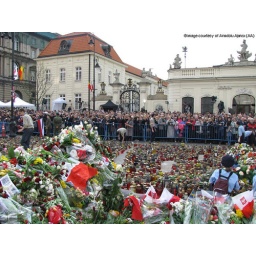
Polish people spontaneously laid flowers and candles in front of the presidential palace in Warsaw.